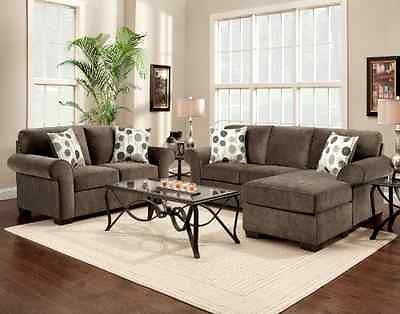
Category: sofa